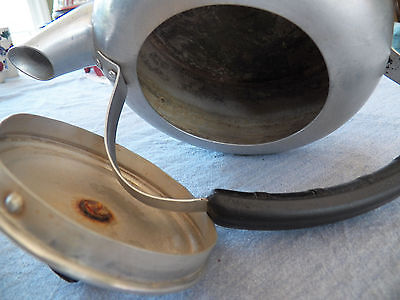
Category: kettle